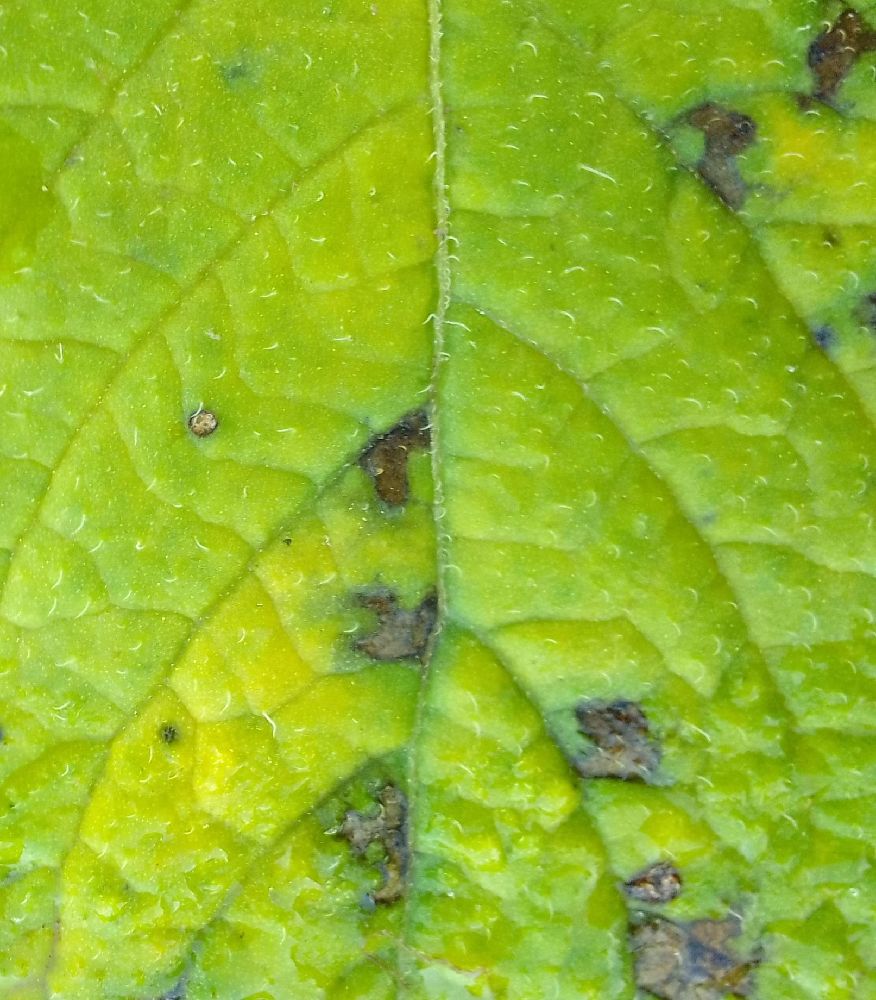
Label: Early blight